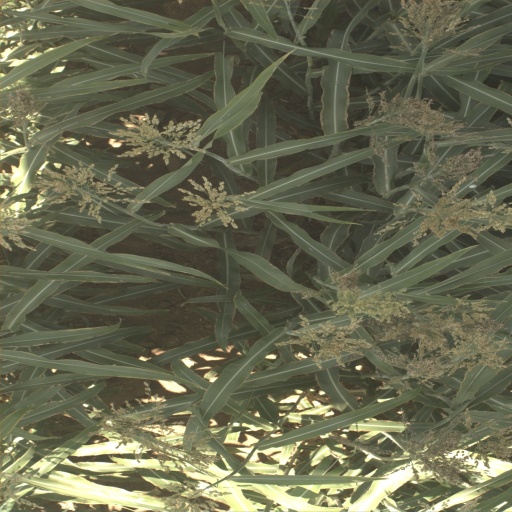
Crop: sorghum